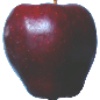
Label: Apple Red Delicious 1